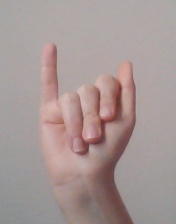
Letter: meem